Monique Pantel

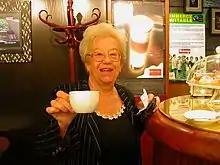
Pantel in 2006

Monique Pantel (11 December 1932 – 7 April 2021) was a French film critic and journalist. She worked for RTL, France Inter and Europe 1.